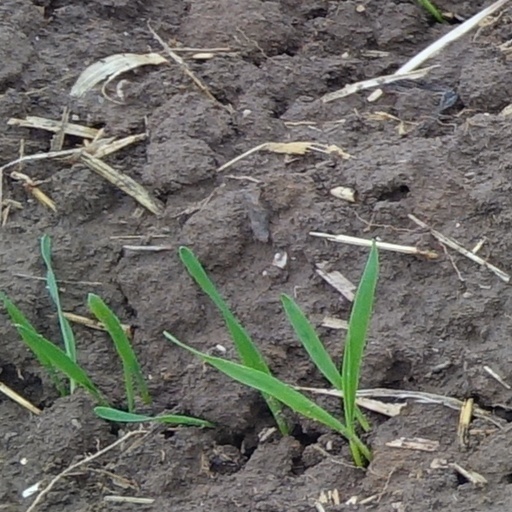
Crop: wheat